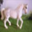
Label: horse